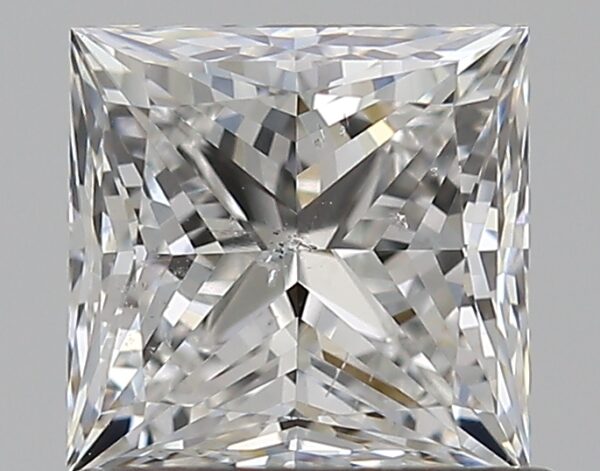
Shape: princess
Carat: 0.82
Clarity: SI1
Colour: G
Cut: EX
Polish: EX
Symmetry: VG
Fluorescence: N
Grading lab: GIA
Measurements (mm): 5.09 x 5.01 x 3.62